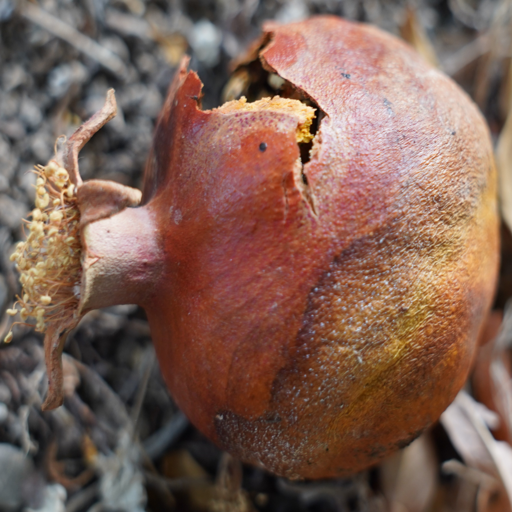
Label: Colletotrichum spp